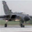
Label: airplane